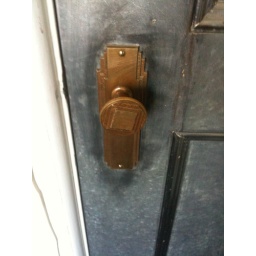
Howard Hughes' old office building in West Hollywood